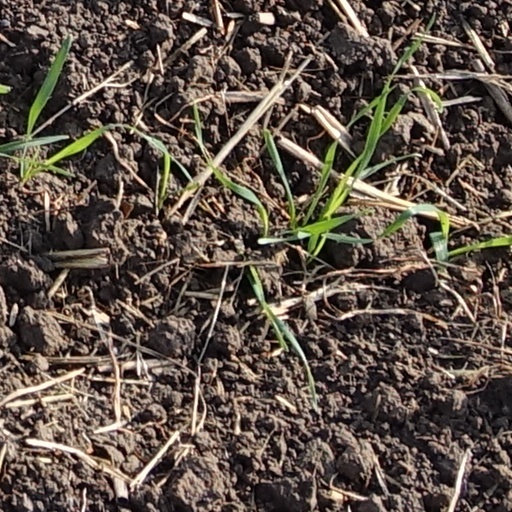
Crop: wheat